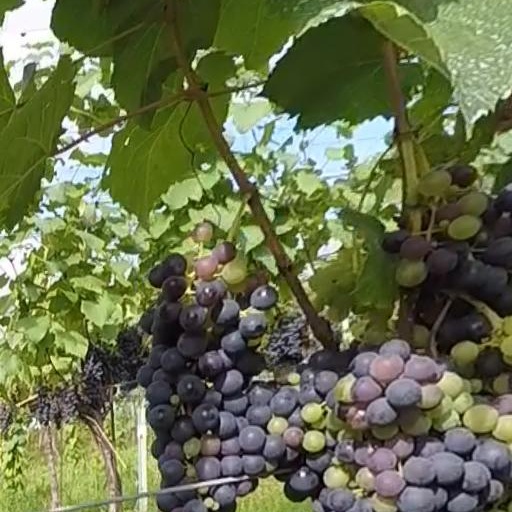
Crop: grape